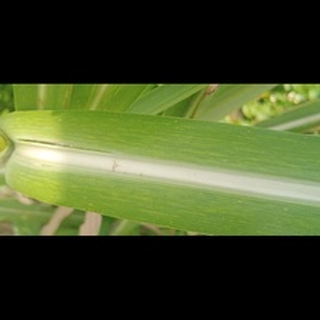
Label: sugarcane_mosaic